Environmentalism in Rio Grande do Sul

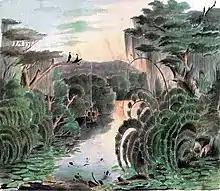
Virgin forest in the center of the state in 1851, watercolor by Herrmann Rudolf Wendroth

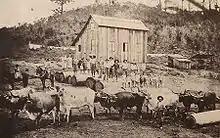
Italian settlers transporting araucaria logs. In the background, the devastated forest

Many accounts survive from travelers and explorers of past centuries about the richness of the fauna and flora, and the beauty of the landscape of Rio Grande do Sul. In the 17th century, Jesuits reported the existence of tapirs on the coast. In 1703, Domingos da Filgueira taught how to take advantage of the abundance of deer and capybaras in the fields. In 1738, government provisions tried to protect the people of the Rio Grande and Pelotas regions from the jaguars that lived there in great numbers, and in the early 19th century, the traveler Nicolau Dreys reported the existence of hunters who still sold fifty pelts of the feline per month. In 1857, Avé-Lallemant was amazed by the number of birds living on the shores of the Lagoa dos Patos, which were covered in scrub, and was delighted with the exuberance of the flora in the region of São Leopoldo. At the end of the 19th century, mullet were still being caught in Porto Alegre and dorado was still being fished in the Sinos River. When Italian colonization began in the northeast, in 1875, the region was virgin and covered by the araucaria forest.